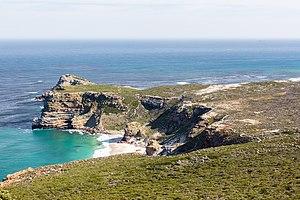
Le cap de Bonne-Espérance est un promontoire rocheux sur la côte atlantique de l'Afrique du Sud, à l'extrémité de la péninsule du Cap située au sud de la ville du Cap et qui ferme à l'ouest la False Bay. Ce promontoire rocheux se termine à Cape Point, à 2 km du cap de Bonne-Espérance proprement dit. C'est une réserve naturelle parcourue de sentiers côtiers.